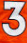
Number: 3